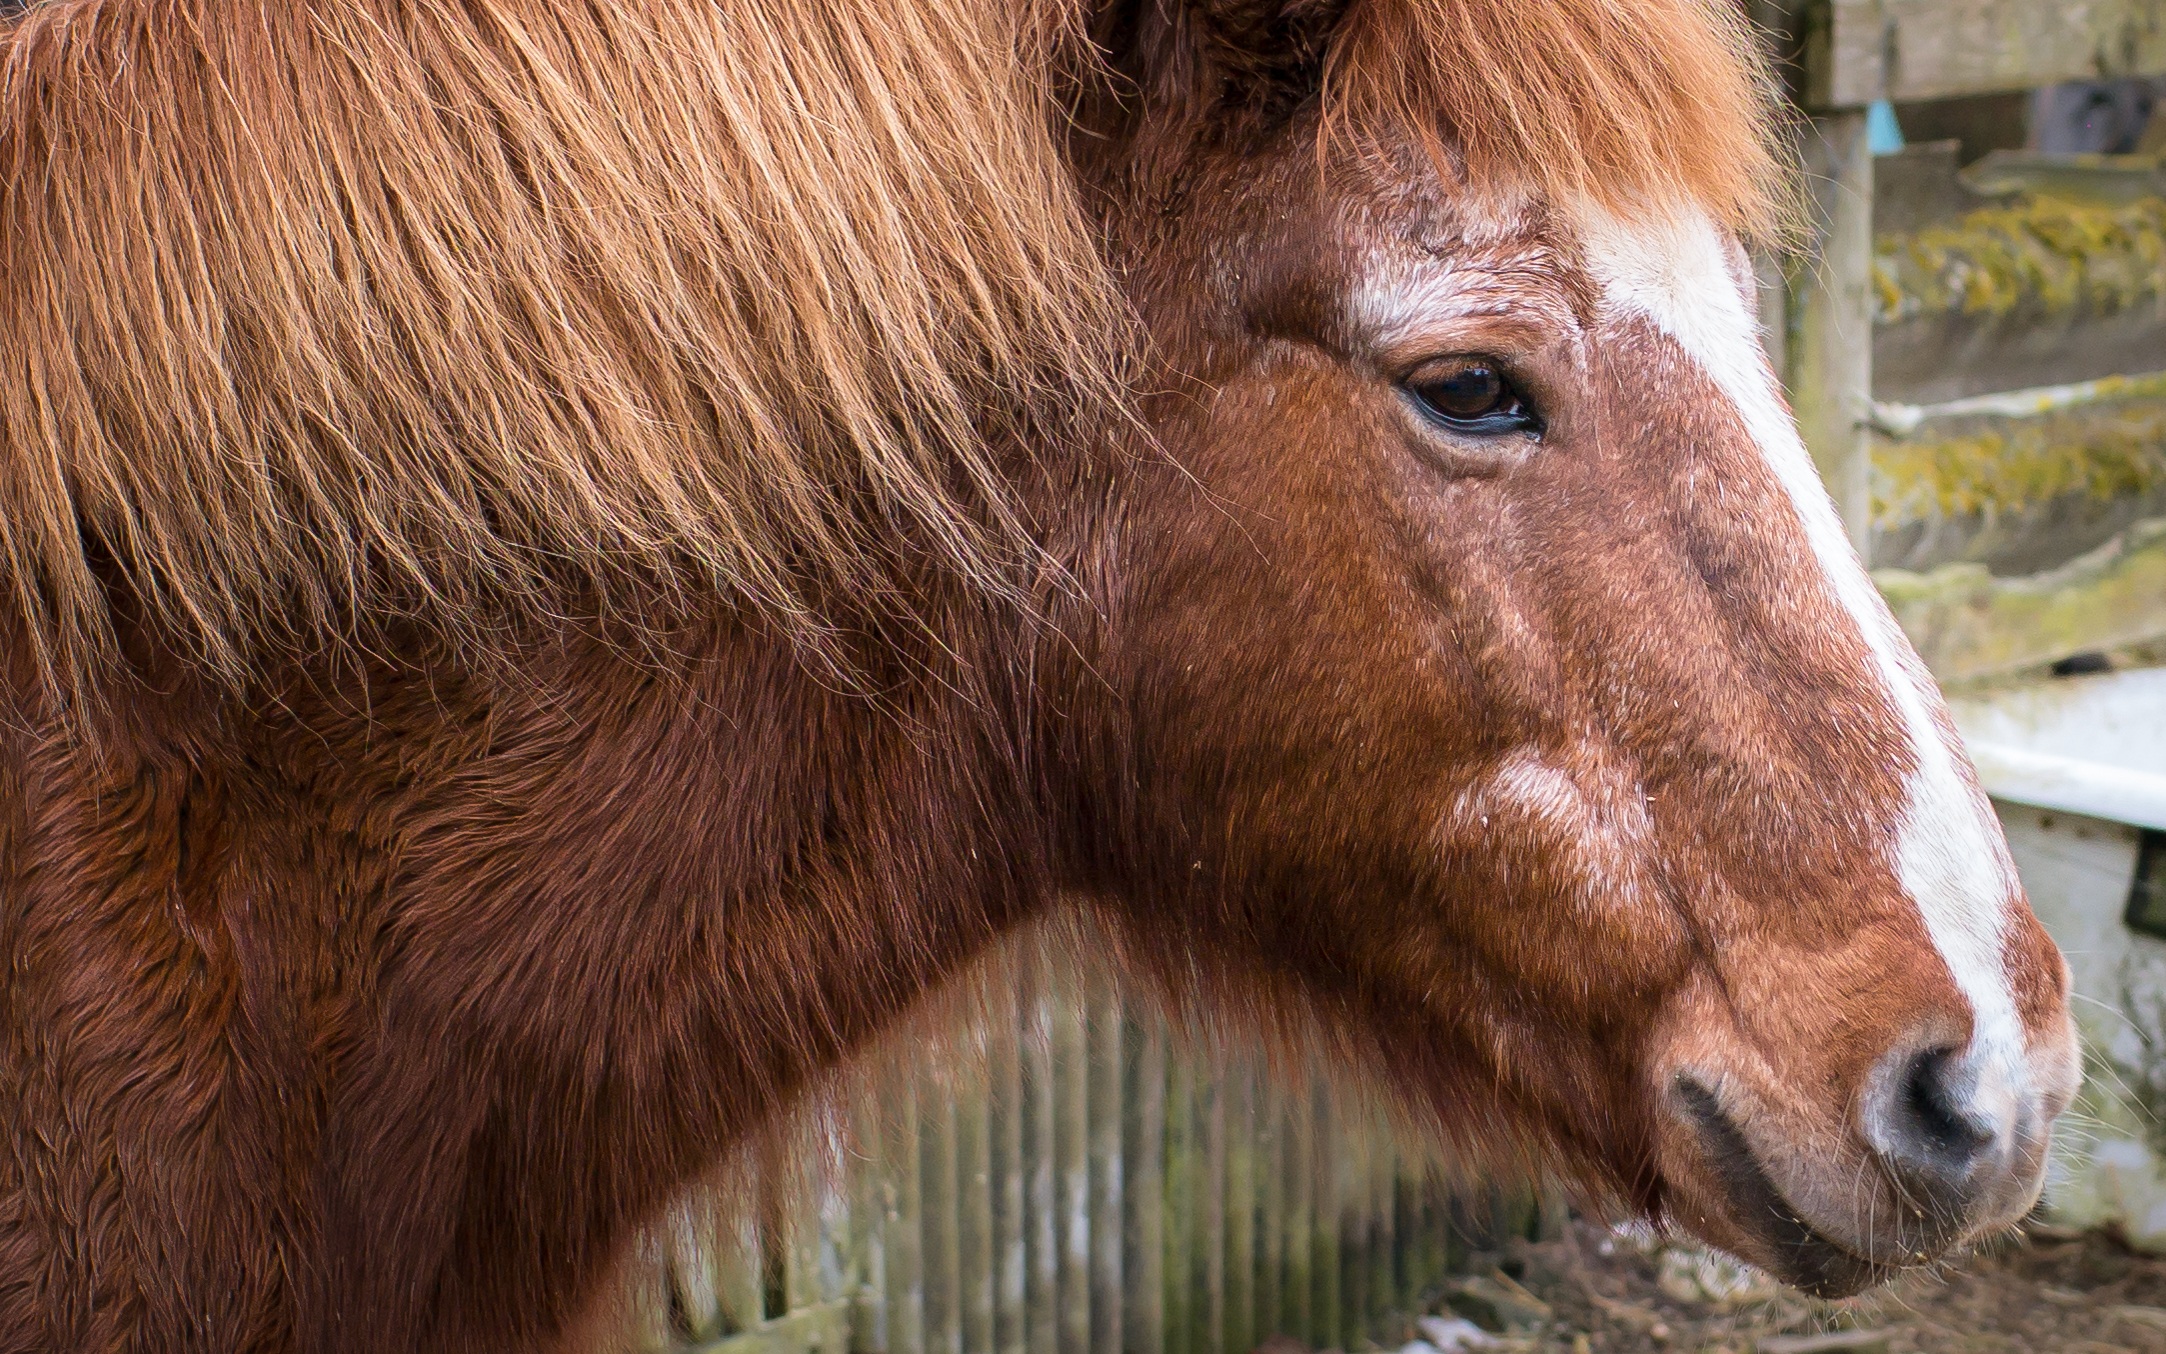
tree, grass, farm, wildlife, fur, portrait, livestock, horse, mane, ride, fauna, eyes, pony, snout, eye, head, curious, horse head, nostrils, organism, pferdeportrait, pack animal, shetland pony, horse like mammal, mustang horse